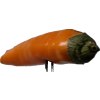
Label: images